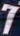
Number: 7